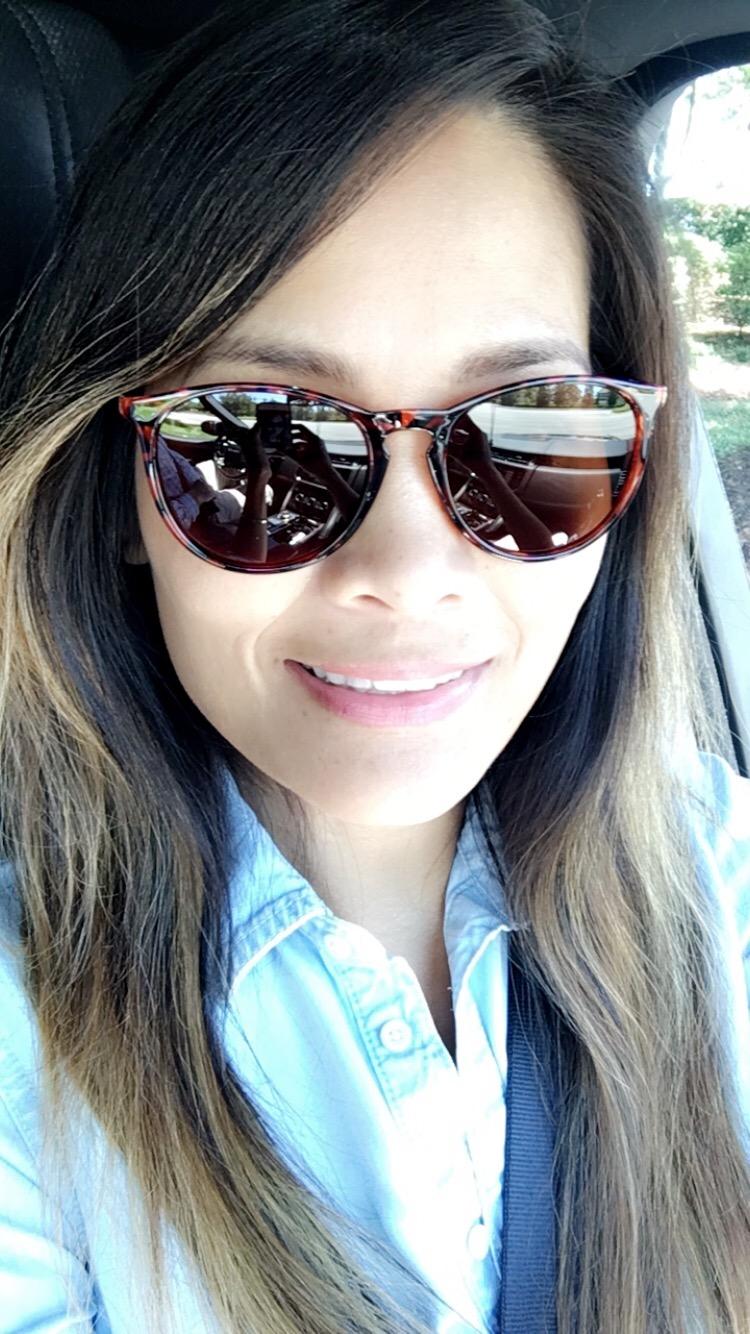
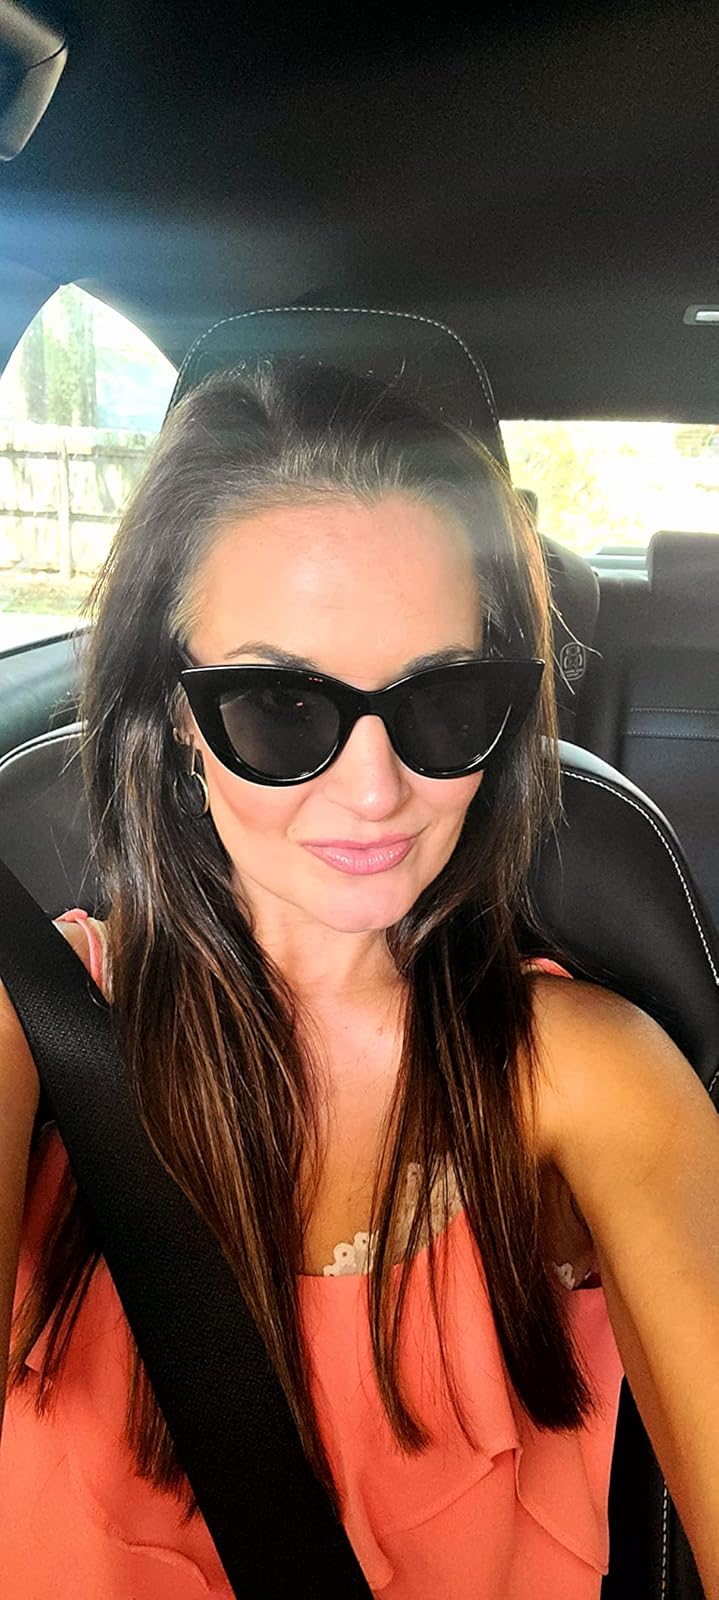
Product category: accessories_sunglasses
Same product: no